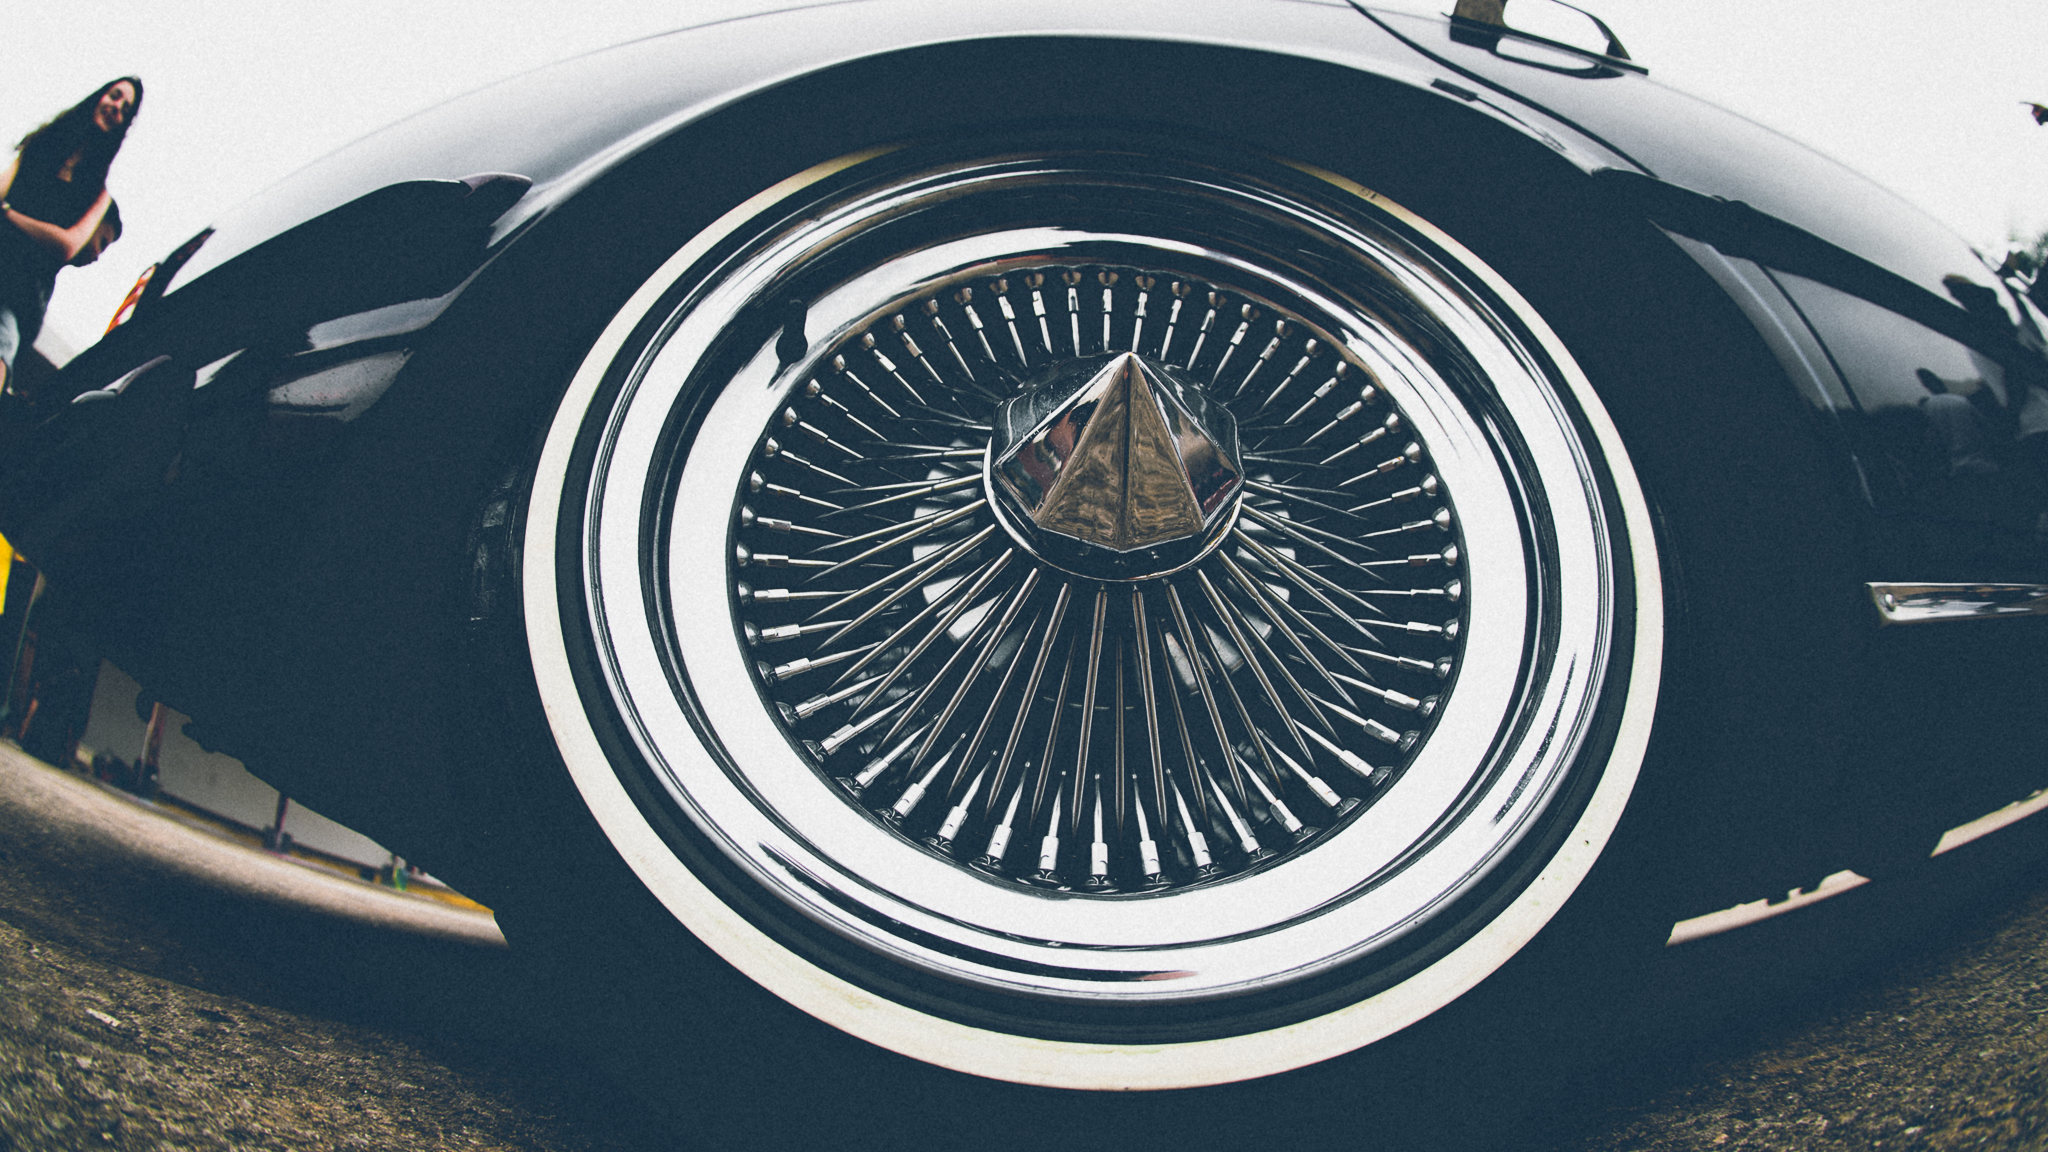
technology, car, wheel, automobile, reflection, vehicle, metal, motor vehicle, vintage car, chrome, luxury, design, rim, new, style, classic, shiny, land vehicle, automobile make, automotive exterior, automotive design, luxury vehicle, aircraft engine, transportation system, mags